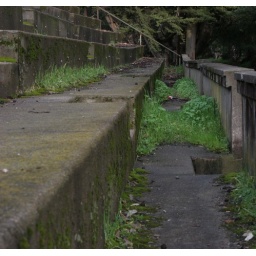
stands around the polo field in golden gate park.